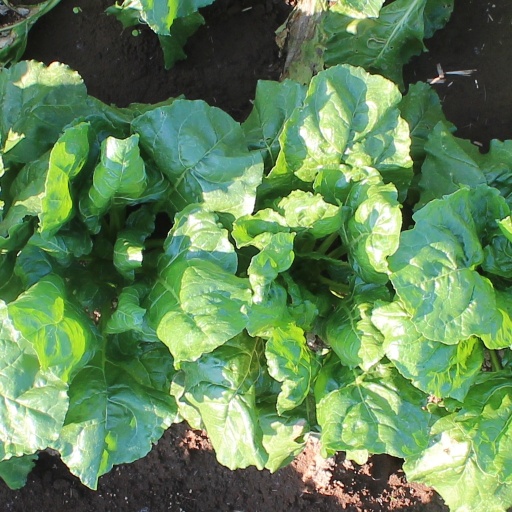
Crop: sugar beet